Cobbs Creek

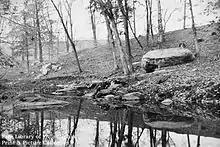
Cobbs Creek in 1880

Prior to European colonization, Cobbs Creek was inhabited by the Lenape Native American tribe, who called the creek "Karakung," believed to mean "the place of the wild geese." It was used primarily for hunting, fishing, transportation, and agriculture. Additionally, at the mouth of Mill Creek, a neighboring water source, there existed village named "Arronemink," meaning "where the fish cease." During the mid-1600s, Dutch and Swedish settlers arrived, draining the marshes surrounding the creek to make space for pastures, and leading to the displacement and forced migration of the Lenape away from the Cobbs and surrounding areas.